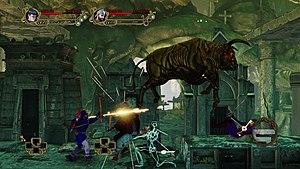
Abyss Odyssey est un jeu vidéo mêlant rogue-like, plates-formes et action développé par ACE Team et édité par Atlus, sorti en 2014 sur Windows, Xbox 360, PlayStation 3 et PlayStation 4.